Wise fool

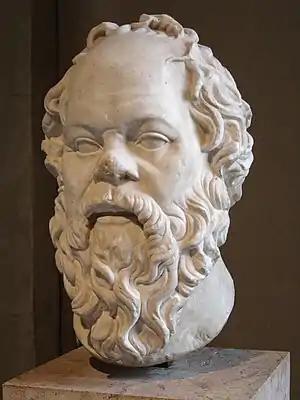
The wise fool of ancient Greece. "Portrait of Socrates ("Roman artwork, 1st century, The Louvre Museum).

Numerous scholars have long regarded Socrates as the paramount wise fool of classical antiquity. Through what would come be to branded as Socratic irony, the philosopher was known to make fools of people who claimed to be wise by pretending to be an ignorant fool himself. His name also bears a strong association with the Socratic Paradox, "I know that I know nothing," a statement that has come to frame him in the oxymoron of the ignorant knower. In Plato's "Apology", this self admission of ignorance ultimately leads the oracle at Delphi to claim there is no man with greater wisdom than Socrates.